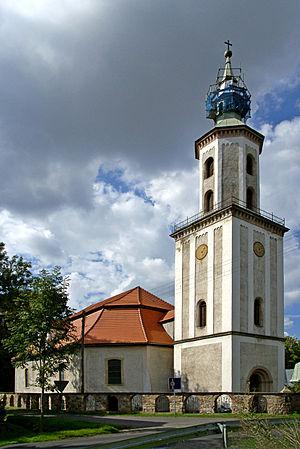
Nowy Kościół est une localité polonaise de la gmina de Świerzawa, située dans le powiat de Złotoryja en voïvodie de Basse-Silésie.